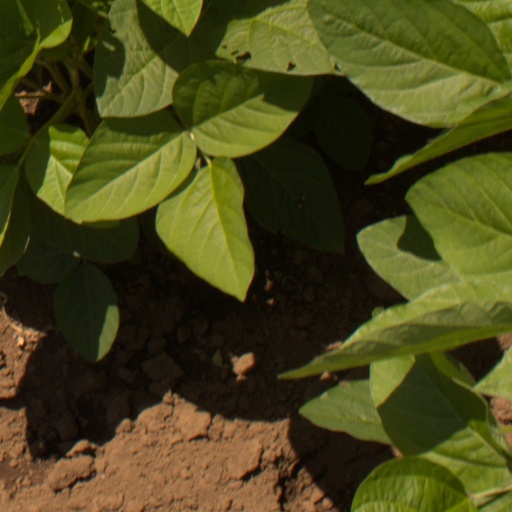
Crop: soybean